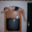
Label: television